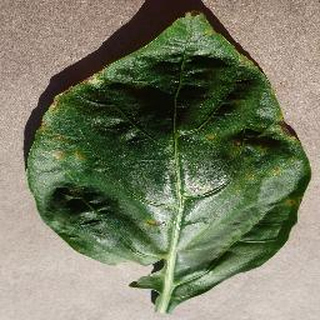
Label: bell_pepper_bacterial_spot